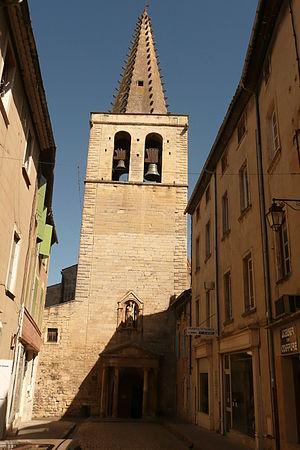
Eglise à Bagnols-sur-Cèze.
Bagnols-sur-Cèze est une commune française située dans le département du Gard, en région Occitanie.
Cet article recense les monuments historiques du Gard, en France.